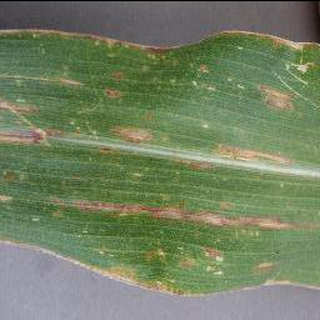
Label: corn_cercospora_leaf_spot